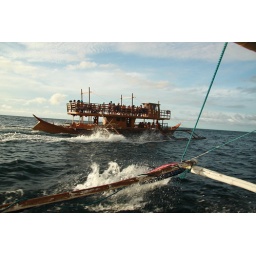
Ariel's point boat races past us on our way back to white beach in Boracay.... January 2011